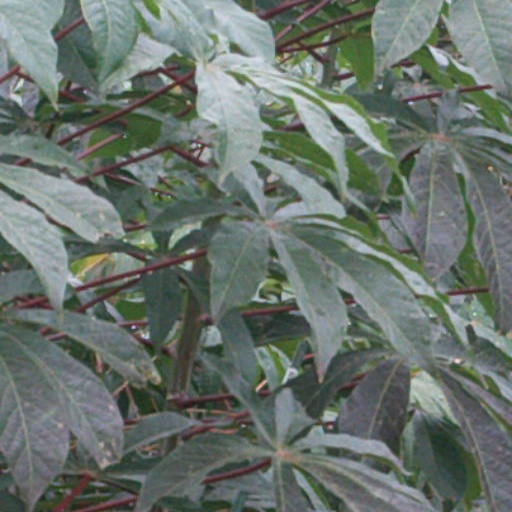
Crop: cassava